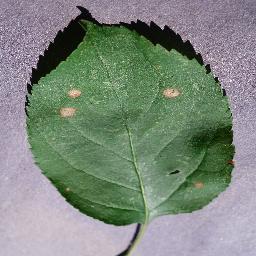
Label: Apple___Black_rot